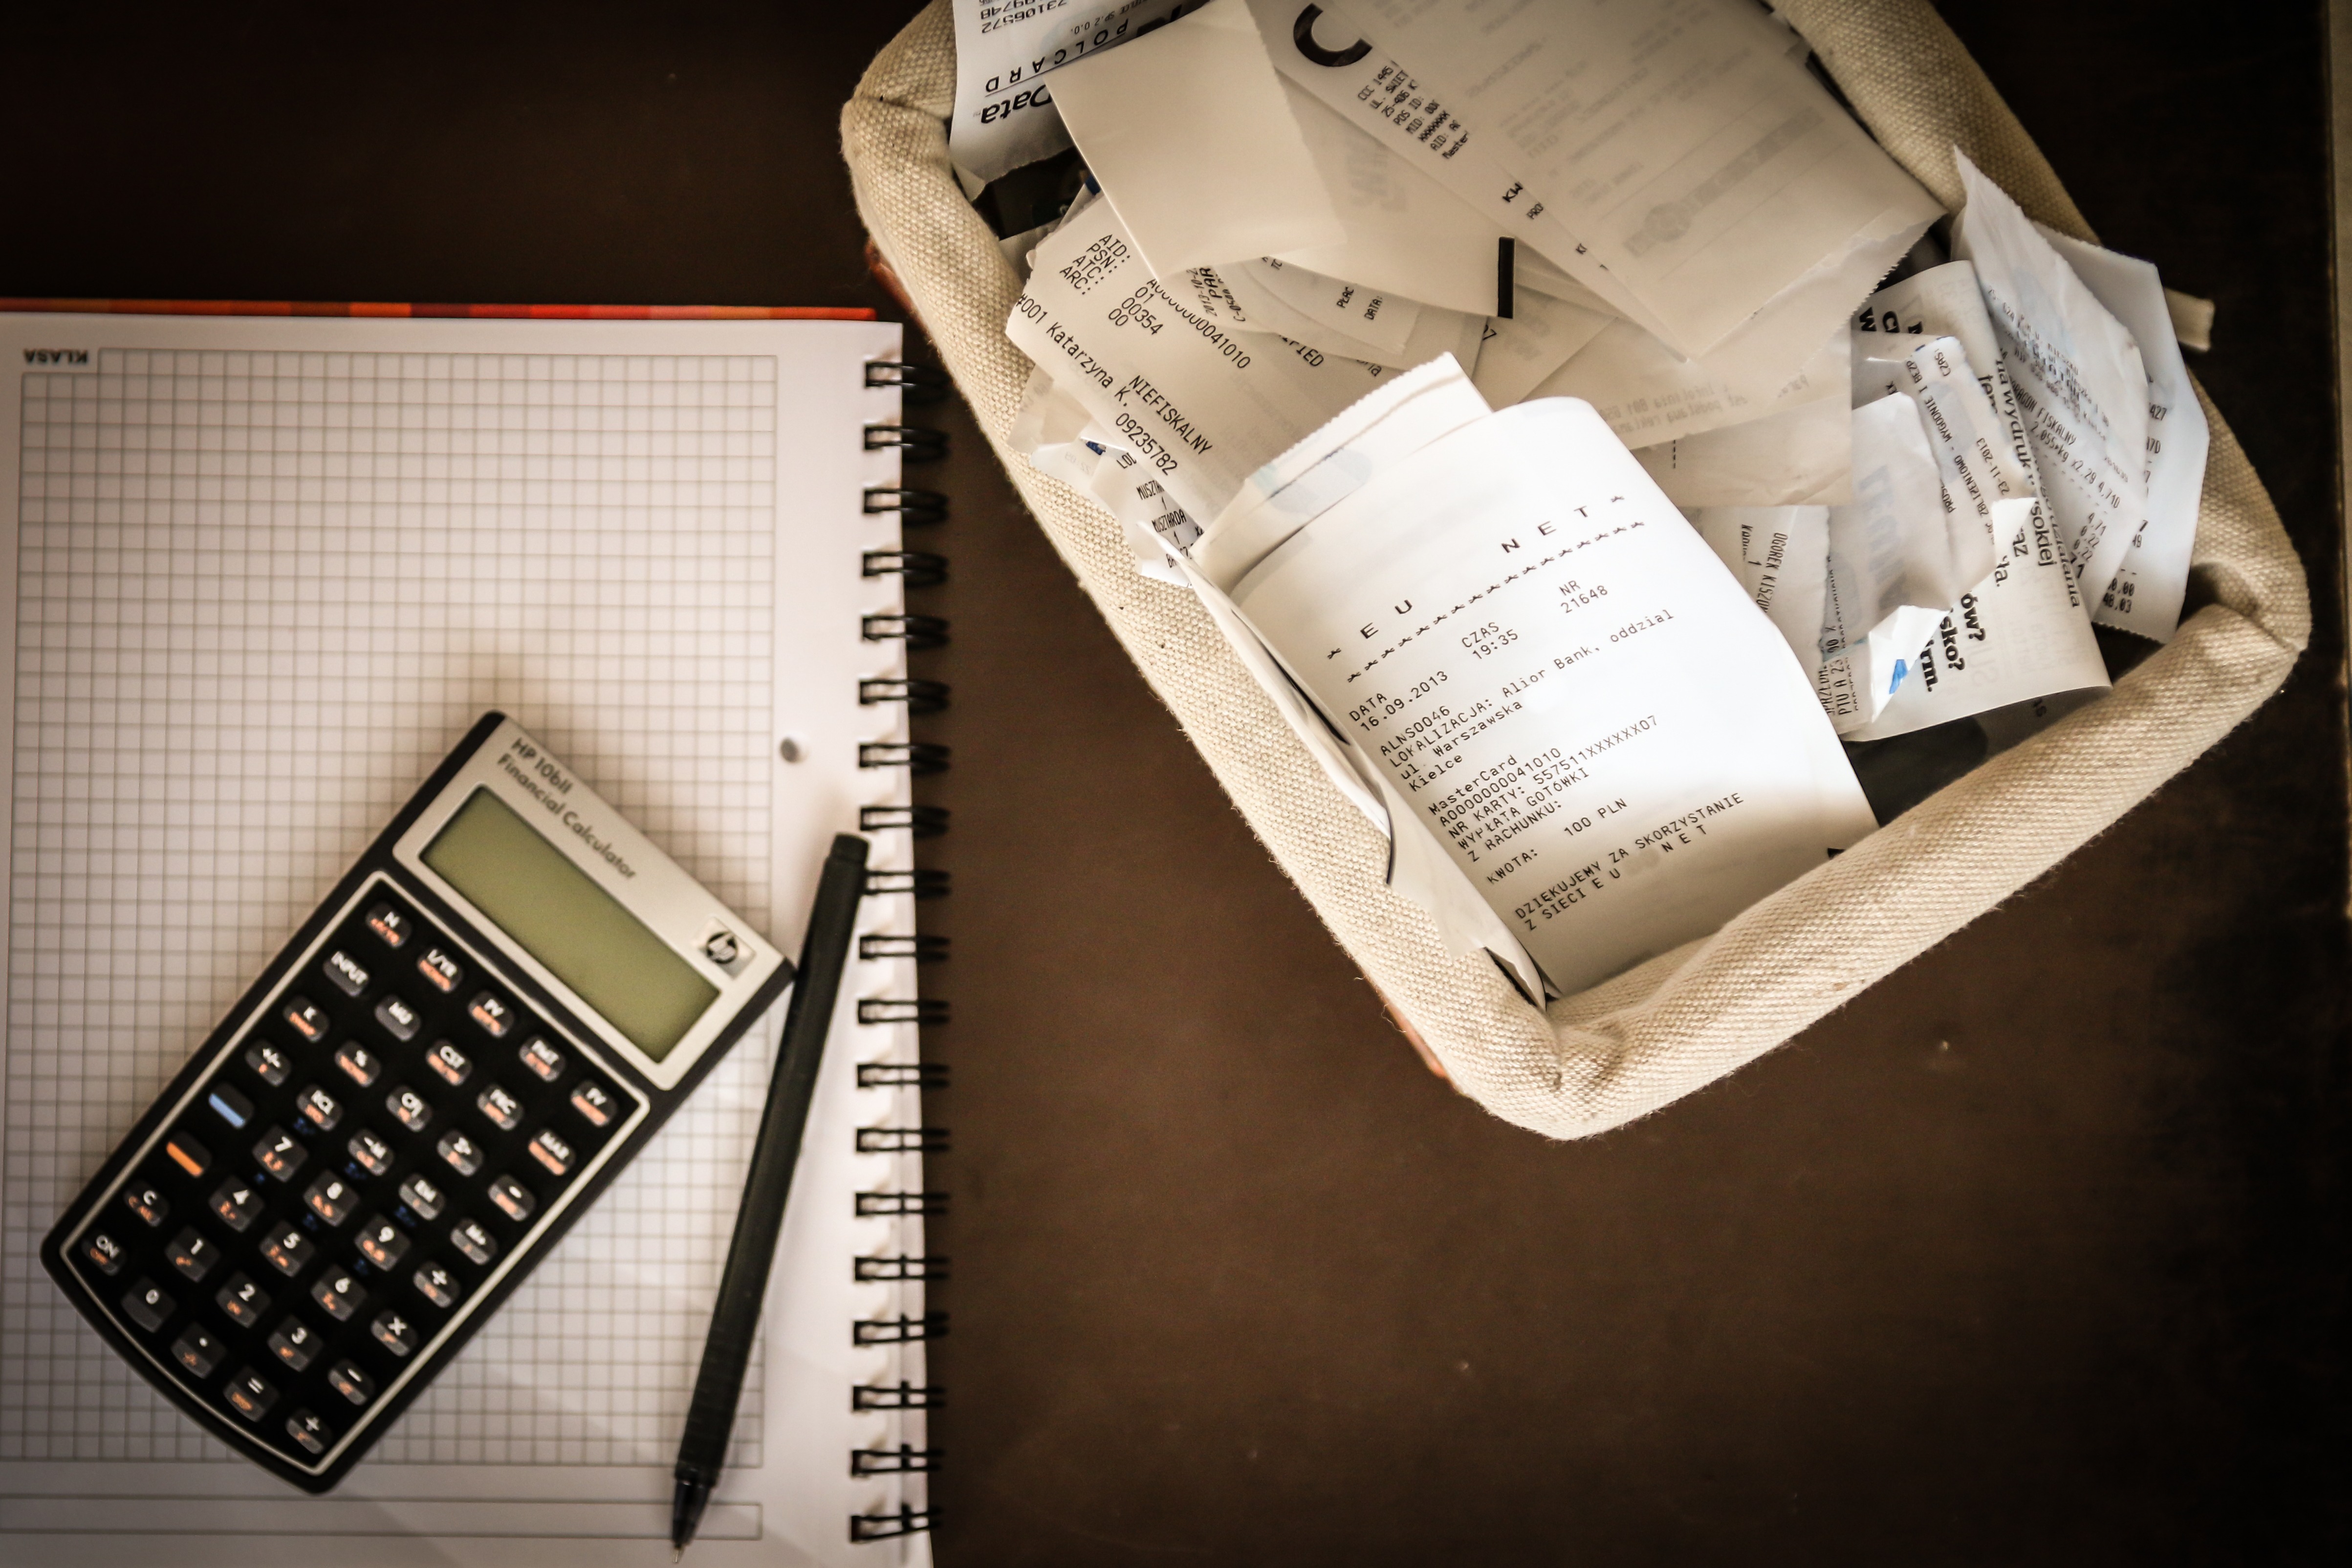
money, business, brand, design, save, calculator, savings, taxes, bills